A Wet Dream on Elm Street

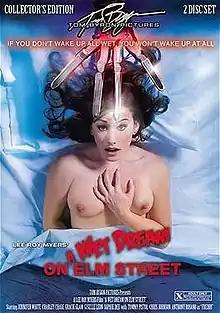
DVD released by Tom Byron Pictures

A Wet Dream on Elm Street is a 2011 pornographic slasher comedy film written and directed by Lee Roy Myers, as a parody of the 1984 film "A Nightmare on Elm Street". In the film parody, the Freddy Krueger character has vibrators attached to his fingers, and places women into "pleasure comas" after giving them orgasms. Myers produced the film with Tom Byron Pictures; Tom Byron and Myers had previously collaborated on the film "The Human Sexipede". It was released to DVD format on September 29, 2011.